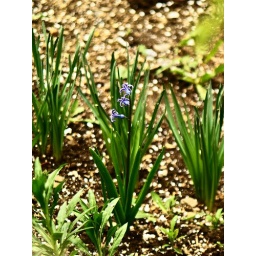
the last flower standing in the garden.